Air transports of heads of state and government

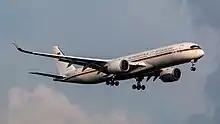
Germany's Airbus A350-941 VIP "10+03 "Kurt Schumacher"", shown here in Berlin.

The Thai government operates, among others, (through Royal Thai Air Force's "602 Royal Guard Squadron") one Airbus A340-500, one Airbus A319CJ, two A320CJ, and two Embraer ERJ-135LR's as government transports. The A340-500, and the A319CJ are maintained by Thai Airways International, the Embraer ERJ-135LRs are maintained by Royal Thai Army.